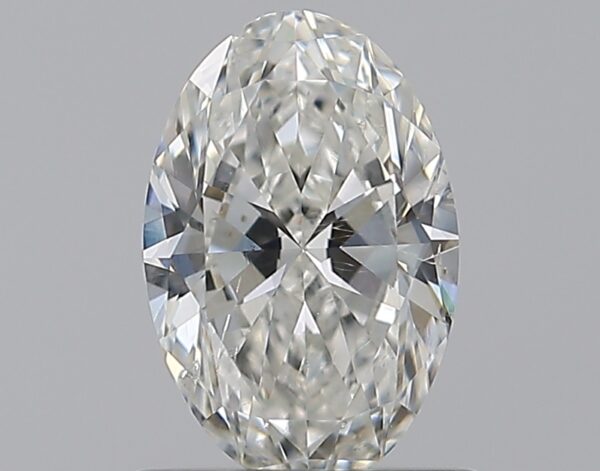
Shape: oval
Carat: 0.8
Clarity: SI2
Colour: H
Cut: EX
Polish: EX
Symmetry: EX
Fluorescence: N
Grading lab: GIA
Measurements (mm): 7.61 x 5.02 x 3.12